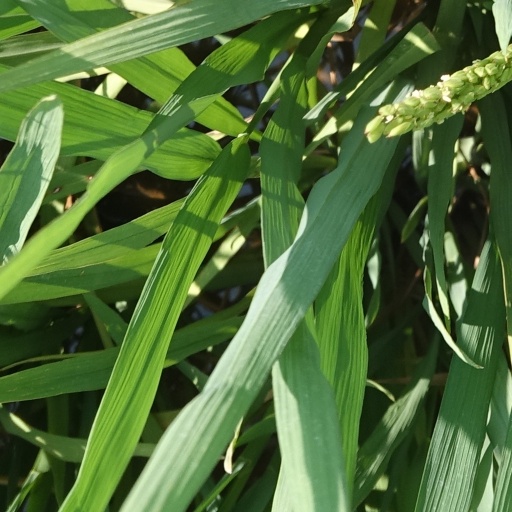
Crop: rice